Stanley Matthews

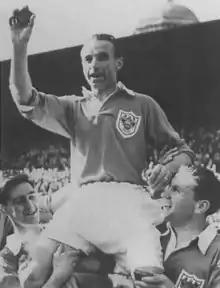
Matthews with Blackpool, lifting his 1953 FA Cup final winner's medal to the sky, so that his deceased father could see it.

Sir Stanley Matthews (1 February 1915 – 23 February 2000) was an English footballer who played as an outside right. Often regarded as one of the greatest players of the British game and one of the greatest players of all time, he is the only player to have been knighted while still playing football, as well as being the first winner of both the European Footballer of the Year and the Football Writers' Association Footballer of the Year awards. His nicknames included "The Wizard of Dribble" and "The Magician".